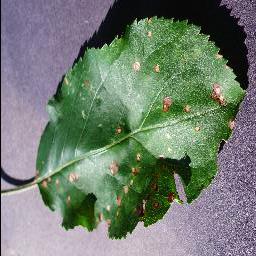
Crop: apple
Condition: black_rot